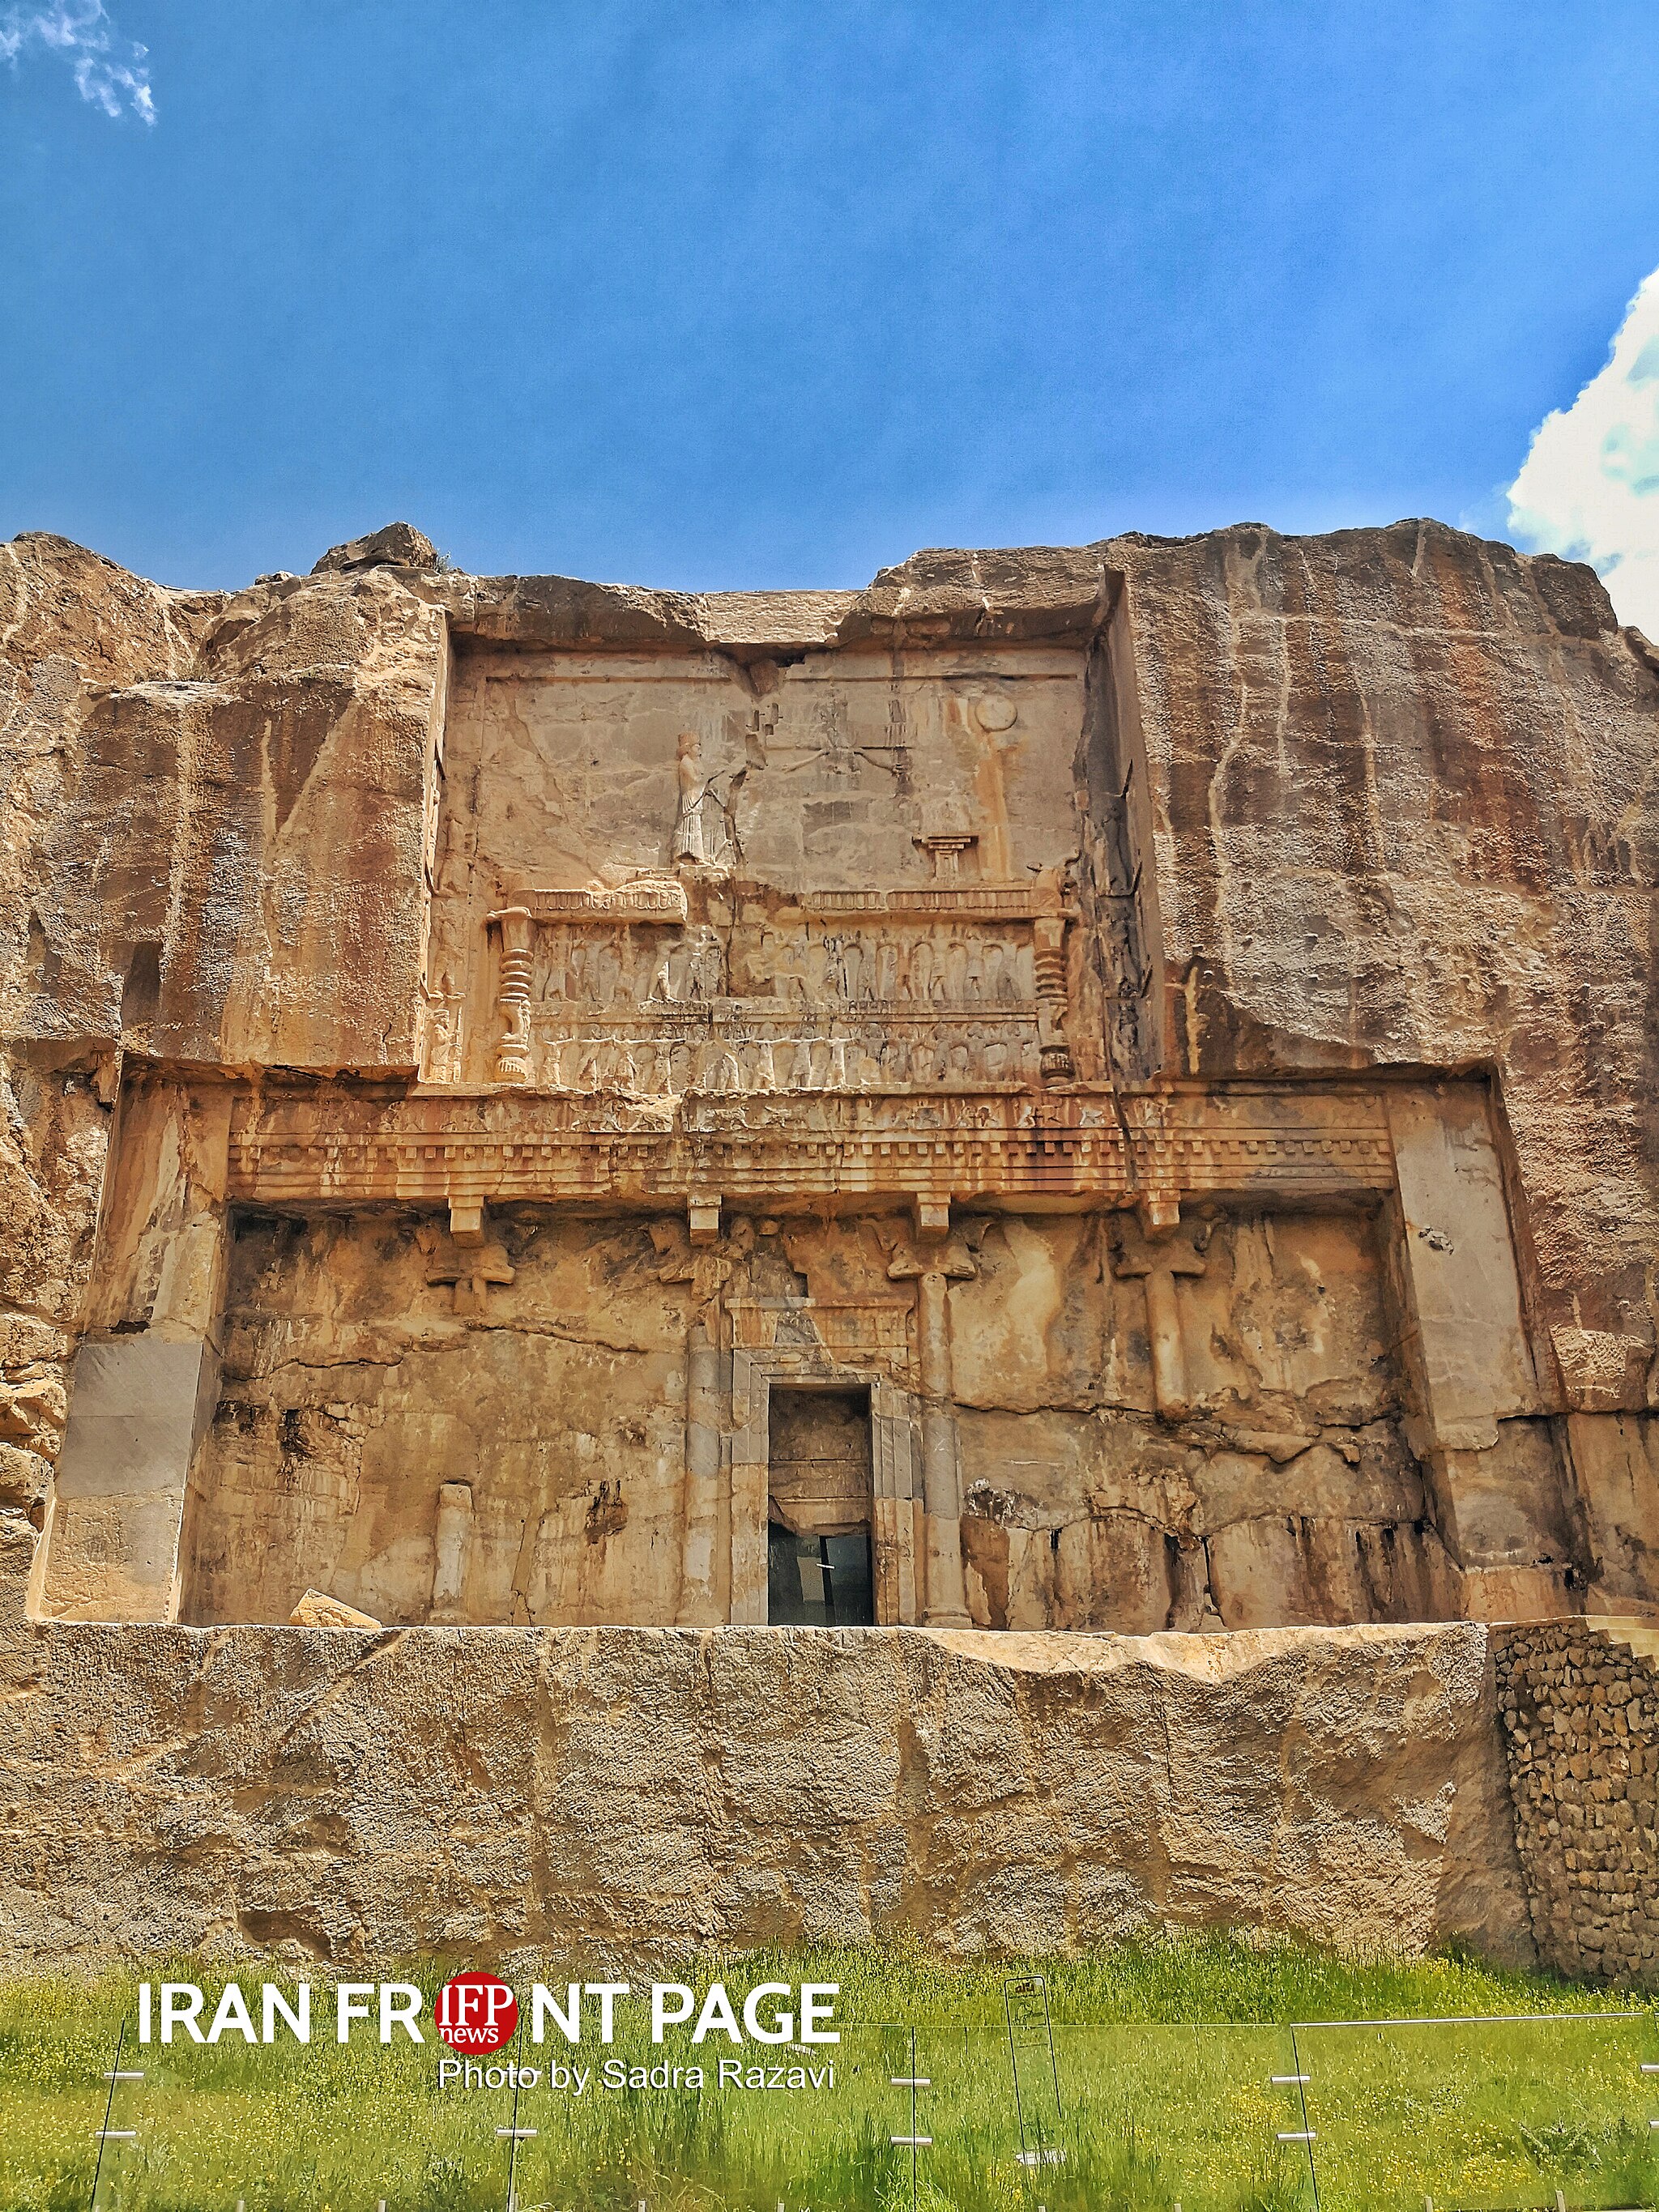
Title: Ancient necropolis of Naqsh-e Rostam 2019-07-30 01
Description: Tomb of Artaxerxes II in Persepolis
Date: 2019-07-30
Categories: Tomb of Artaxerxes II, Files from external sources with reviewed licenses, 2019 in Persepolis, IFP News